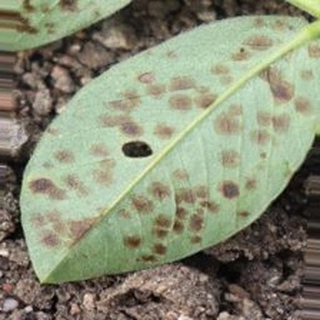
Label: groundnut_rust